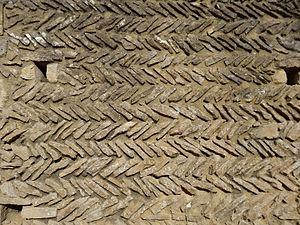
Périers-sur-le-Dan (Calvados) mur sud de la nef appareillé en arête-de-poisson en pierre calcaire de Caen
L’appareil en arête-de-poisson est un appareil architectural réalisé en disposant des briques ou des pierres plates inclinées à environ 45°, en changeant de sens à chaque strate successive, de manière à donner un aspect d'« arête de poisson ». Il est généralement confondu avec l’opus spicatum ; la différence réside dans le fait que dans l'appareil en arête-de-poisson, les pierres ou les briques sont dressées sans emboîtement avec les autres rangs, ceux-ci étant séparés par un lit de mortier horizontal rectiligne, et non en zigzag comme l'opus spicatum.